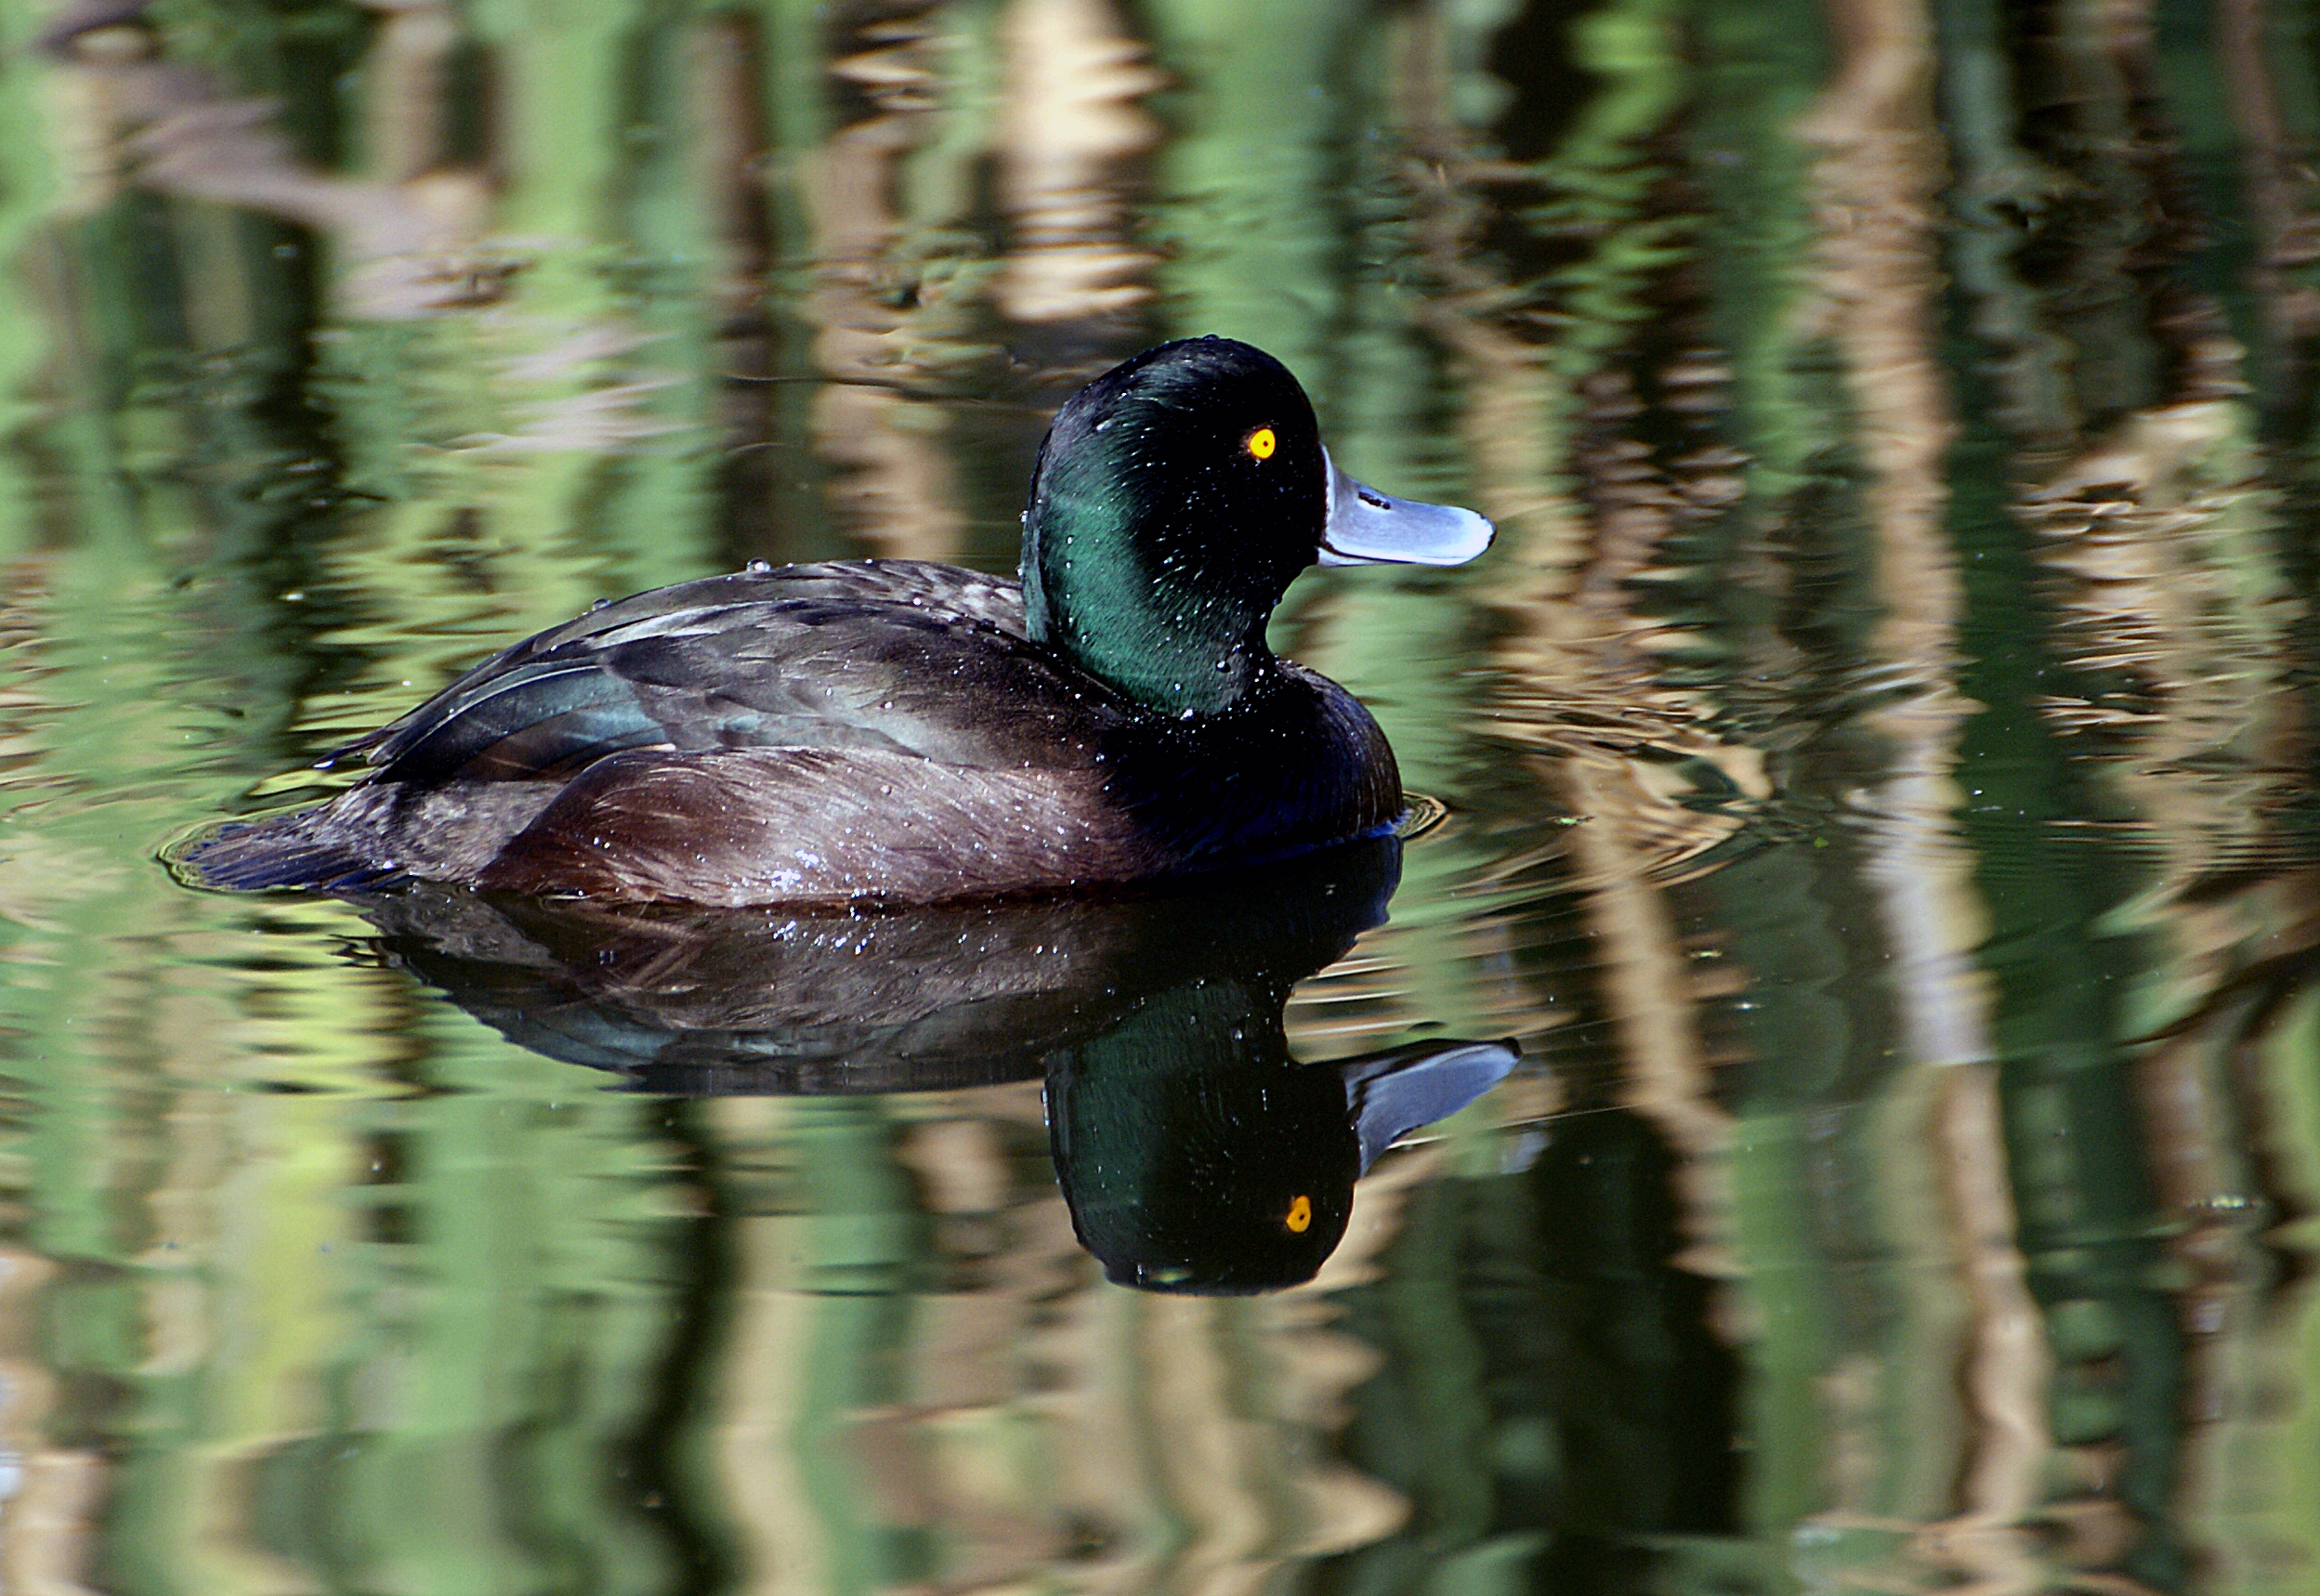
nature, bird, wildlife, green, beak, fowl, fauna, duck, goose, vertebrate, ducks, waterfowl, scaup, waterbirds, sonyalpha, pondbirds, water bird, mallard, ducks geese and swans